Electric vehicle

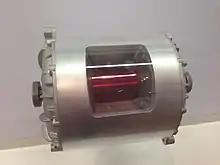
Cutaway view of a Tesla Model S drive motor

EVs release no tailpipe air pollutants, and reduce respiratory illnesses such as asthma. However, EVs are charged with electricity that may be generated by means that have health and environmental impacts.